City of Dublin Steam Packet Company

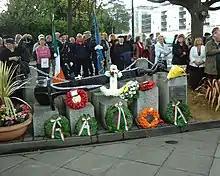
90th anniversary of the sinking of RMS "Leinster"

During World War I, the company lost two steamers sunk by the Germans, the worst of which was the second "Leinster" which was lost with over 500 lives in 30 metres of water just North East of the Kish Light, the greatest single-incident loss of life in the Irish Sea. (The official death toll was 501. Research by Roy Stokes, author of "Death in the Irish Sea: The Sinking of RMS Leinster" and Philip Lecane, author of "Torpedoed! The RMS Leinster Disaster" suggest that the number lost was somewhat higher.) The Company was not able to financially recover from this loss. Afterwards, the remaining fleet were taken over by the British & Irish Steam Packet Company. The City of Dublin Steam Packet Company was finally liquidated in 1924.